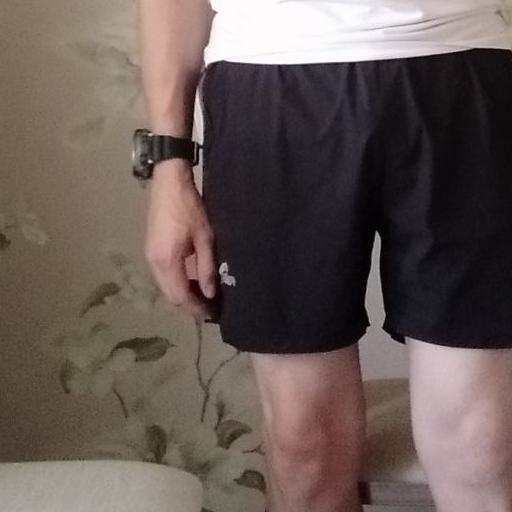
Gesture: no_gesture